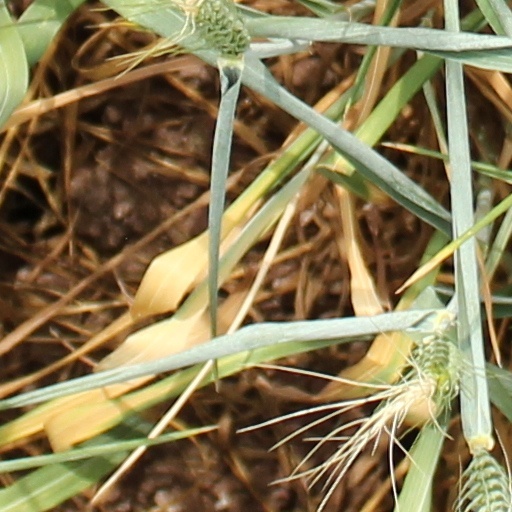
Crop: wheat